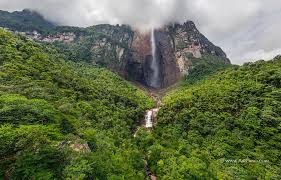
Landmark: Angel Falls